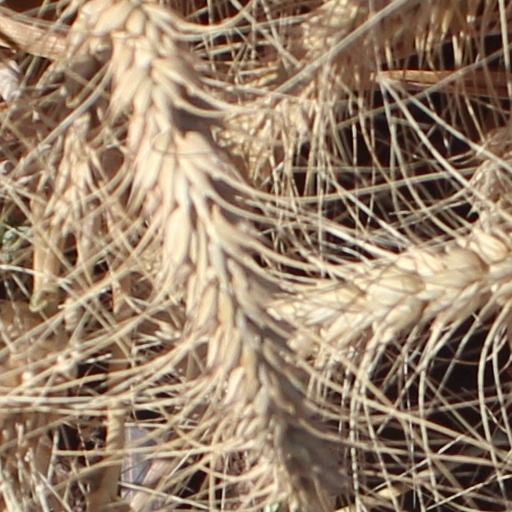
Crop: wheat